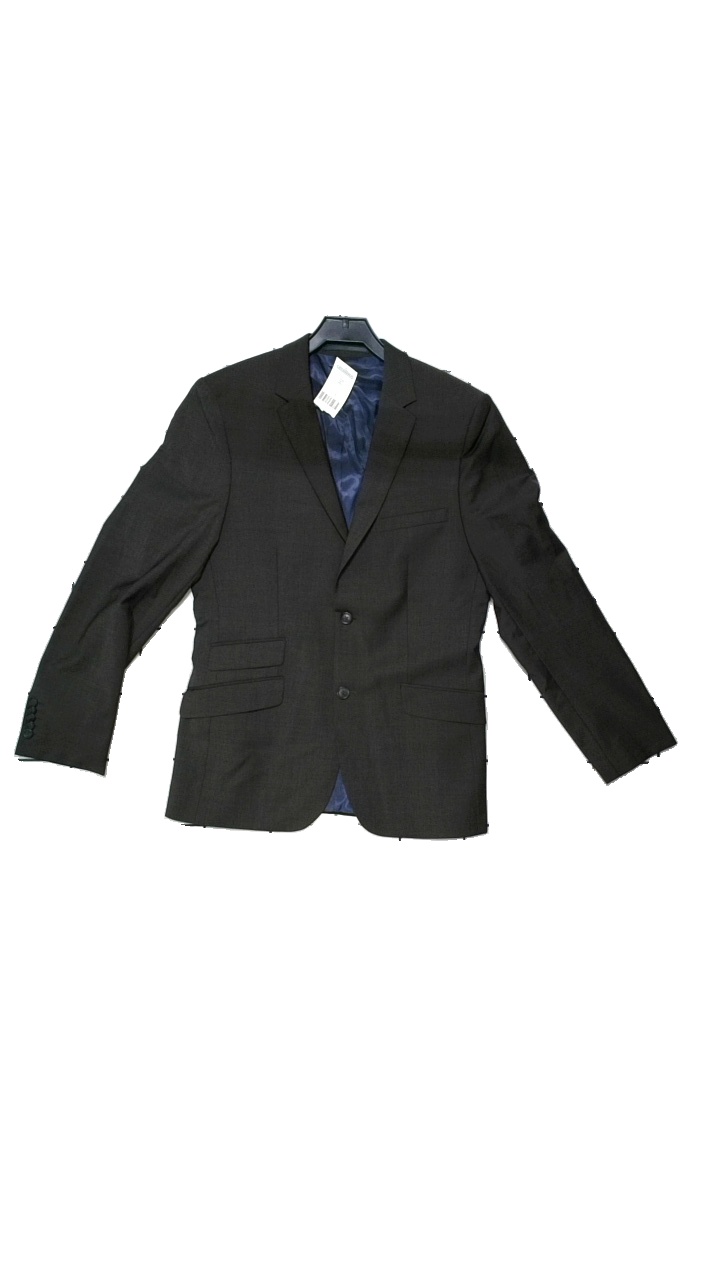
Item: Blazer (Men)
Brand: Riley
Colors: Brown, Blue
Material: -
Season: All
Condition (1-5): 4
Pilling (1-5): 4
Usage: Reuse
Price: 100-150